Ibrahim Karbunara

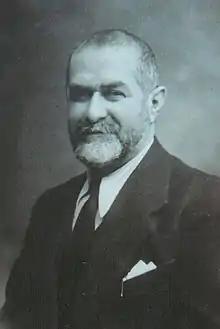
Portrait of Ibrahim Krbunara

Ibrahim Haki Karbunara (1879–1947) was an Albanian Islamic scholar of the Khalwati tariqa, the Mufti of Lushnjë, and a figure in the Albanian National Awakening. He supported Ismail Kemal’s Albanian Declaration of Independence, attended the Congress of Lushnjë, and assisted the June Revolution of 1924.